The Colleen Bawn (1911 American film)

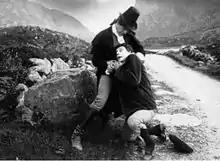
J. P. McGowan (left) and Sidney Olcott.

The Colleen Bawn is a silent 1911 American romantic drama film based on the 1860 play of the same name. A secret marriage leads to murder. The story is based on the actual 1819 murder of 15-year-old Ellen Scanlan.